Question: Please indicate a possible affordance area of the bed that can be used for sitting
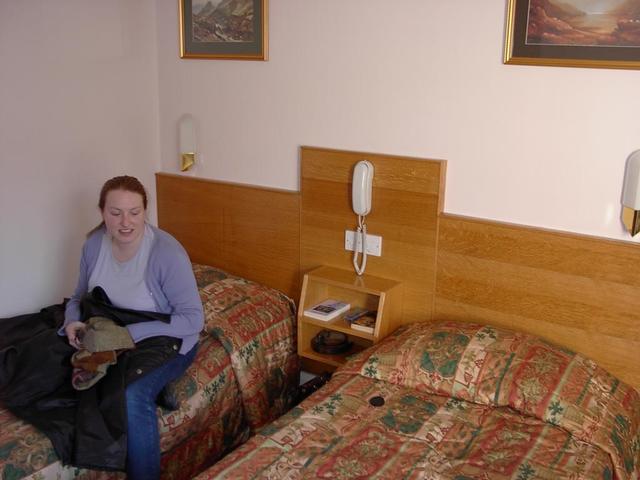
Answer: [194.923, 322.059, 637.864, 480]